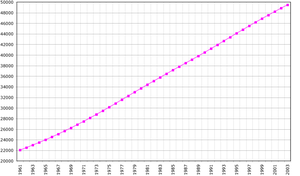
La Birmanie ou Myanmar, en forme longue la république de l'Union du Myanmar, en birman Pyidaungzu Thammada Myanma Naingngandaw est un pays d'Asie du Sud-Est continentale ayant une frontière commune avec la Chine au nord-nord-est, le Laos à l'est, la Thaïlande au sud-sud-est, le Bangladesh à l'ouest et l'Inde au nord-nord-ouest. La partie méridionale a une façade sur la mer d'Andaman orientée vers le sud et l'ouest et la partie septentrionale s'ouvre sur le golfe du Bengale à l'ouest-sud-ouest, avec environ 2 000 kilomètres de côtes au total.